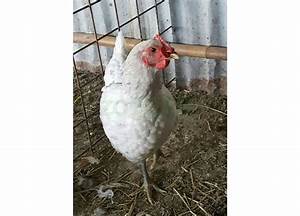
Label: chicken